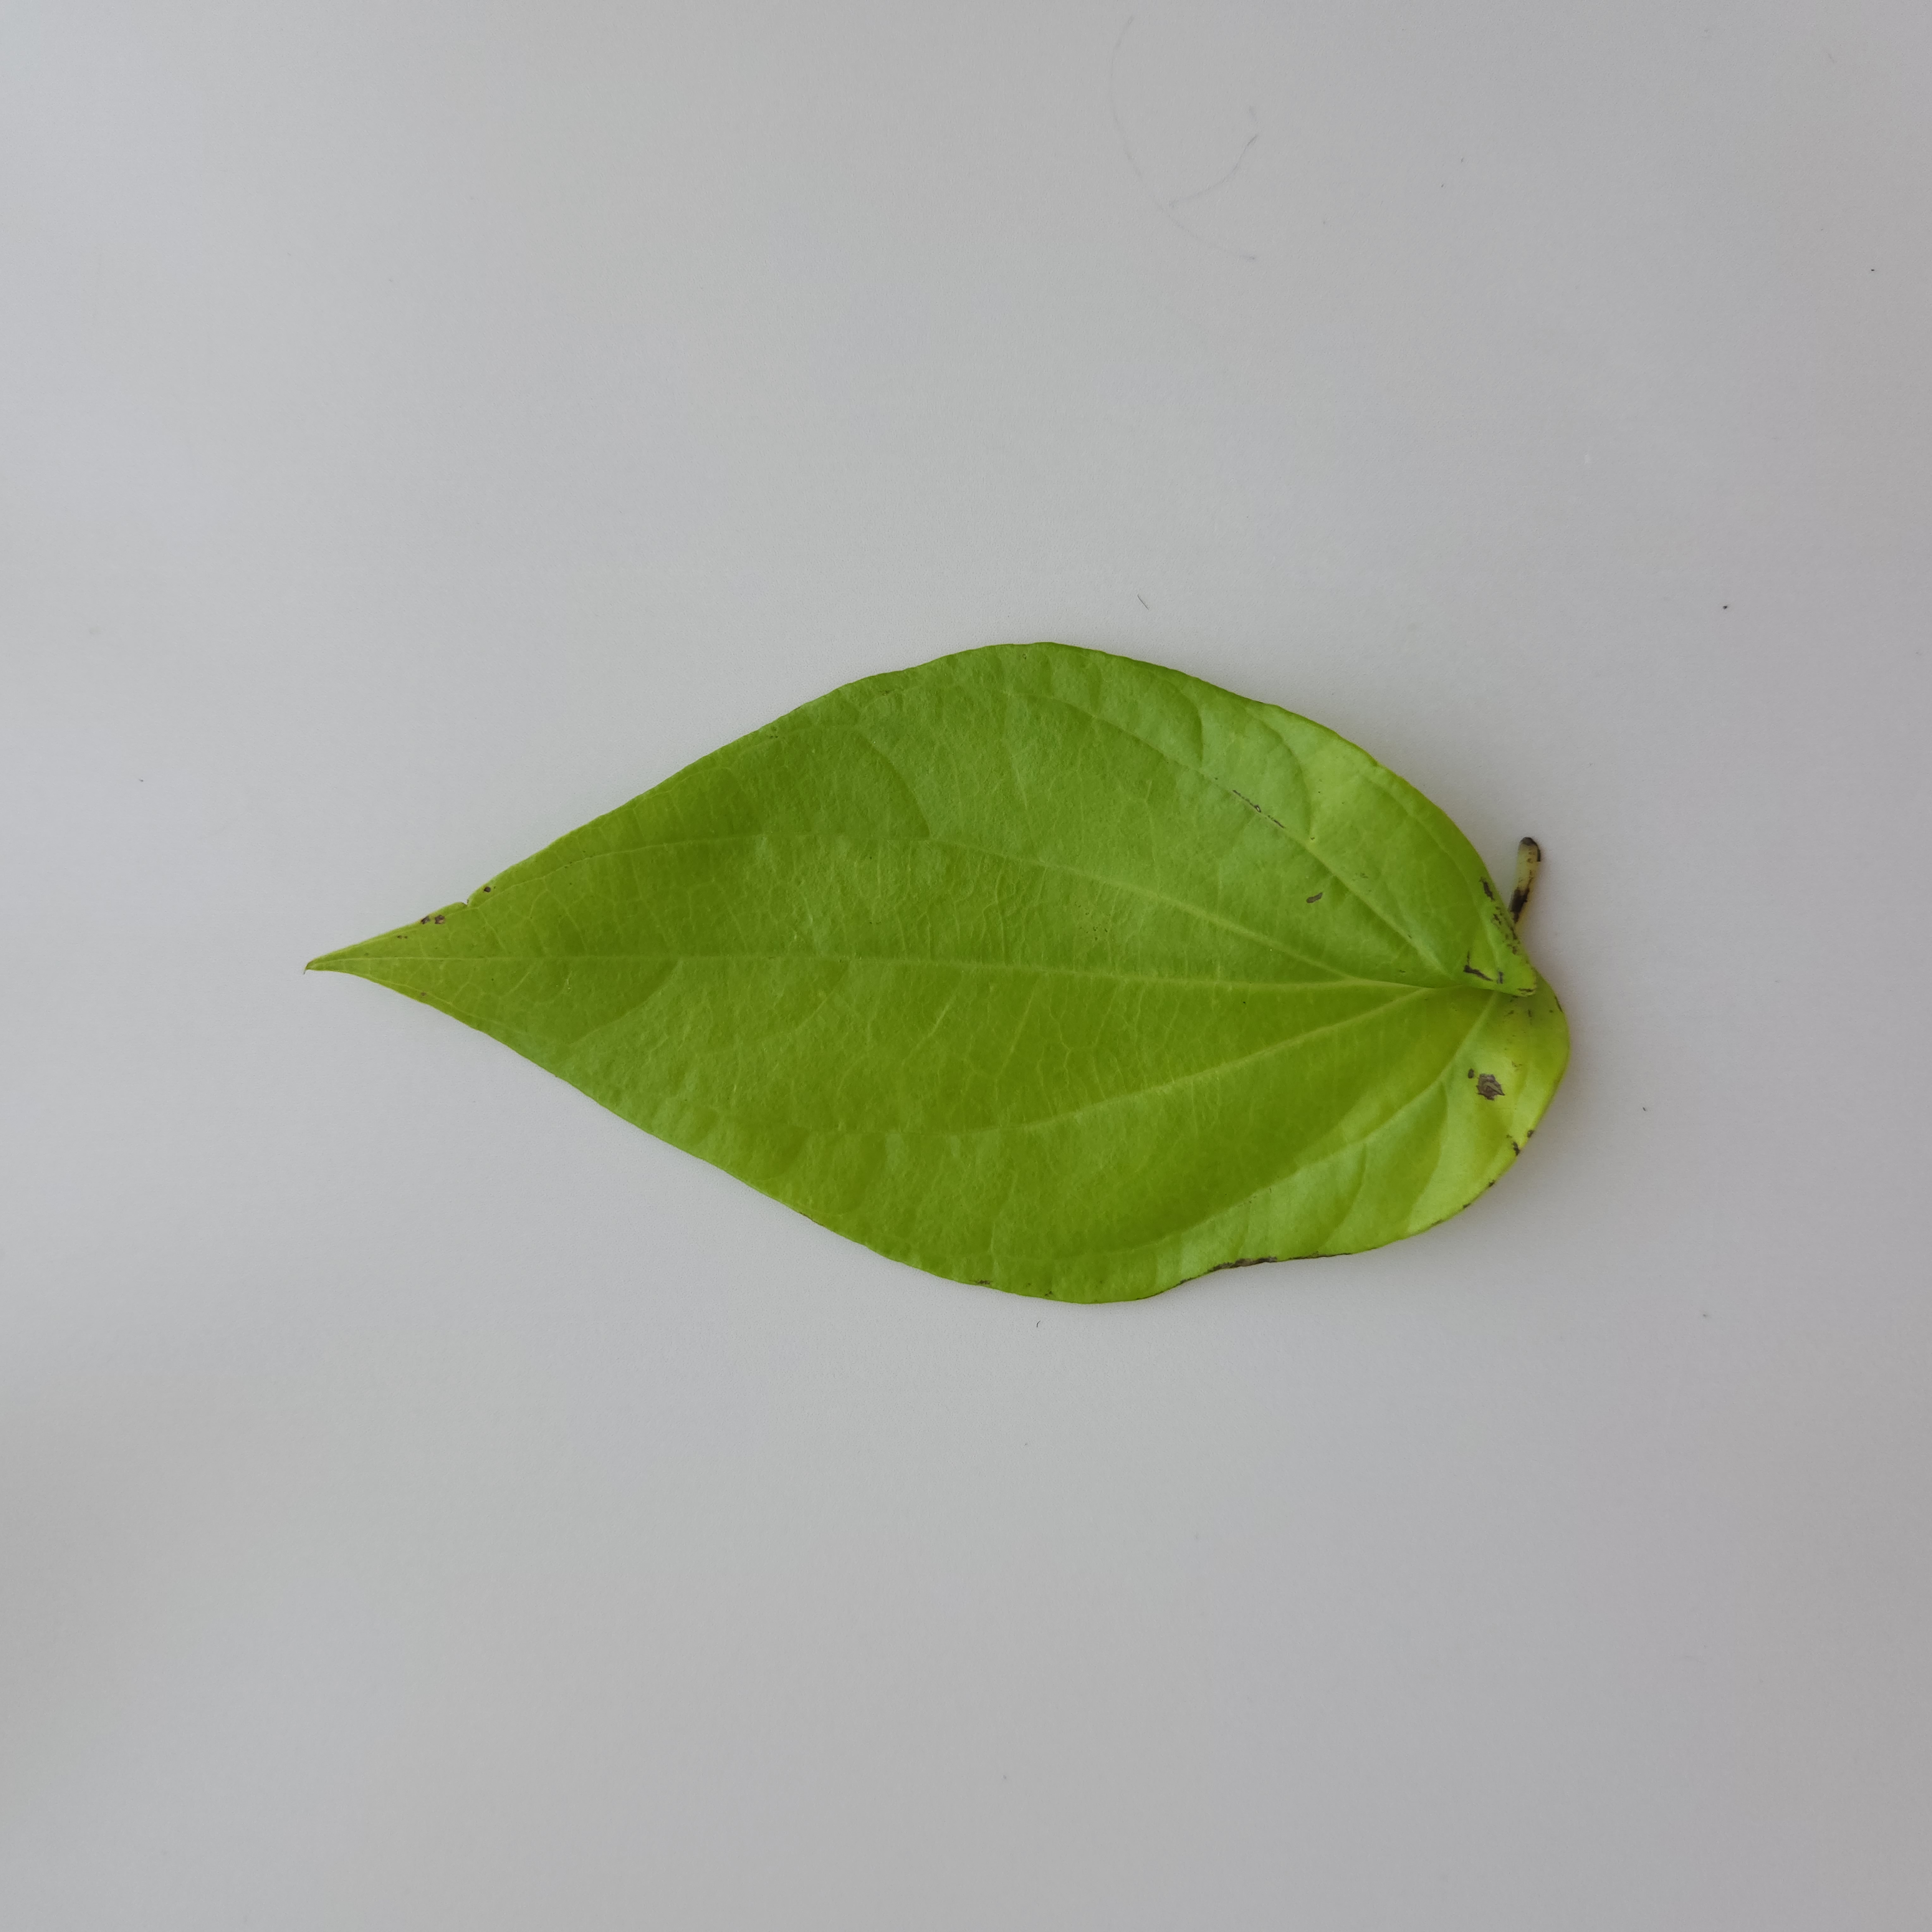
Label: Healthy